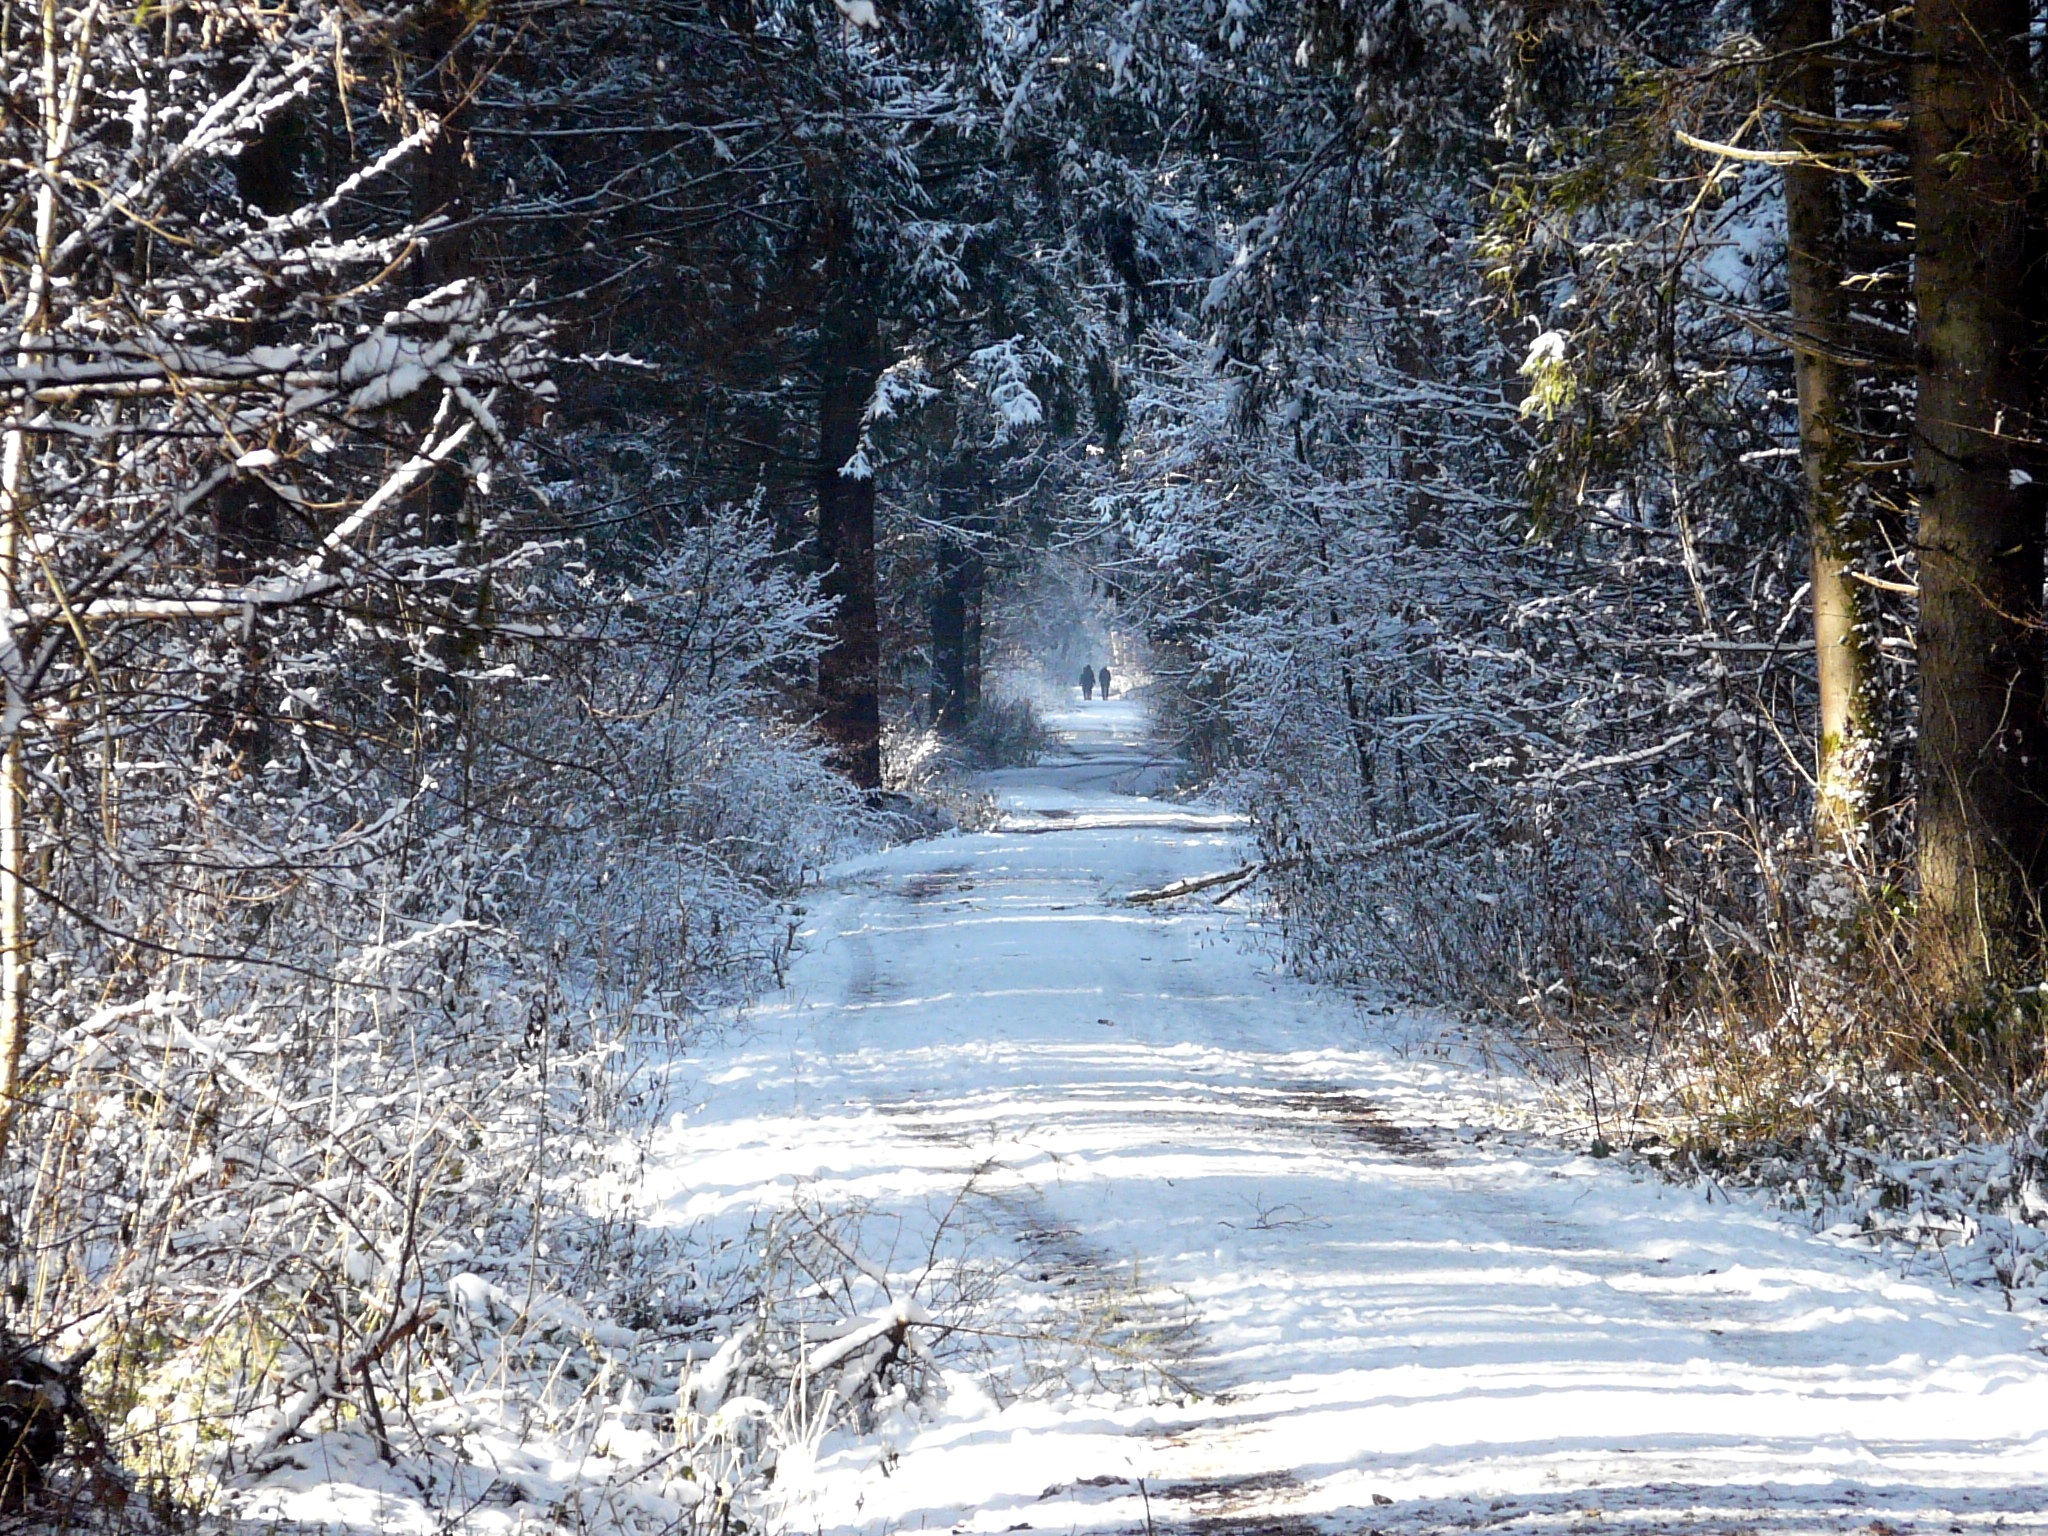
tree, nature, forest, wilderness, snow, winter, trail, sunlight, frost, stream, ice, autumn, weather, season, woodland, habitat, away, winter forest, freezing, natural environment, woody plant